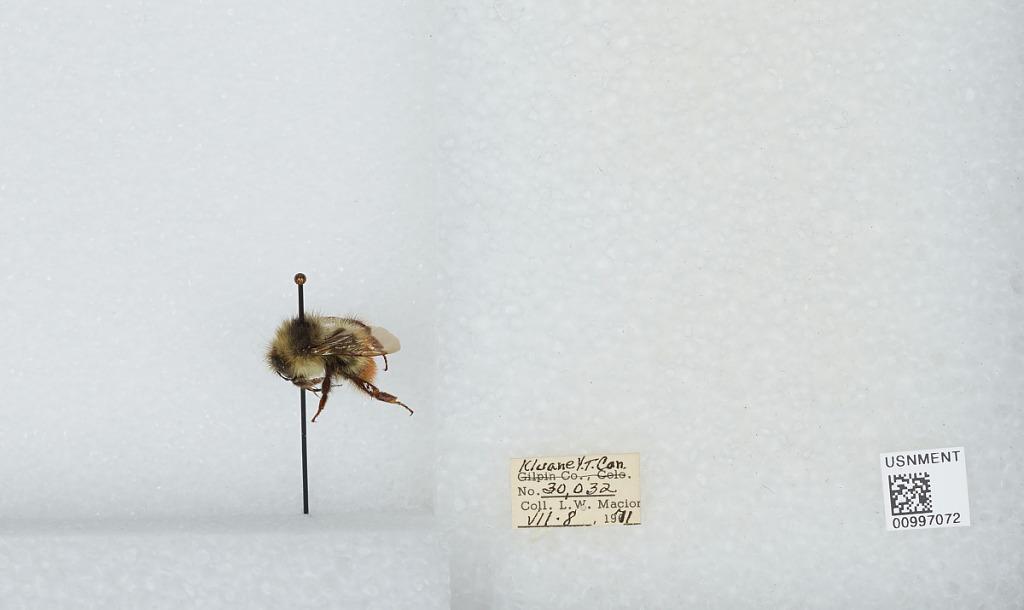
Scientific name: Bombus (Pyrobombus) flavifrons Cresson
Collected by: L. Macior
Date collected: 1971-7-8
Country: Canada
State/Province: Yukon Territory
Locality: Kluane
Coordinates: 60.75, -139.5